Christian Saydee

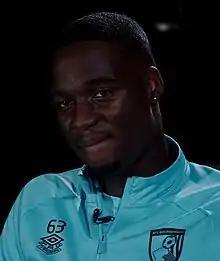
Saydee with AFC Bournemouth in 2021

Christian Nyensuah Saydee (born 10 May 2002) is an English footballer who plays as a forward for club Wigan Athletic.